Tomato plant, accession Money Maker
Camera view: tilt-top (135 deg); turntable rotation: 270 degrees
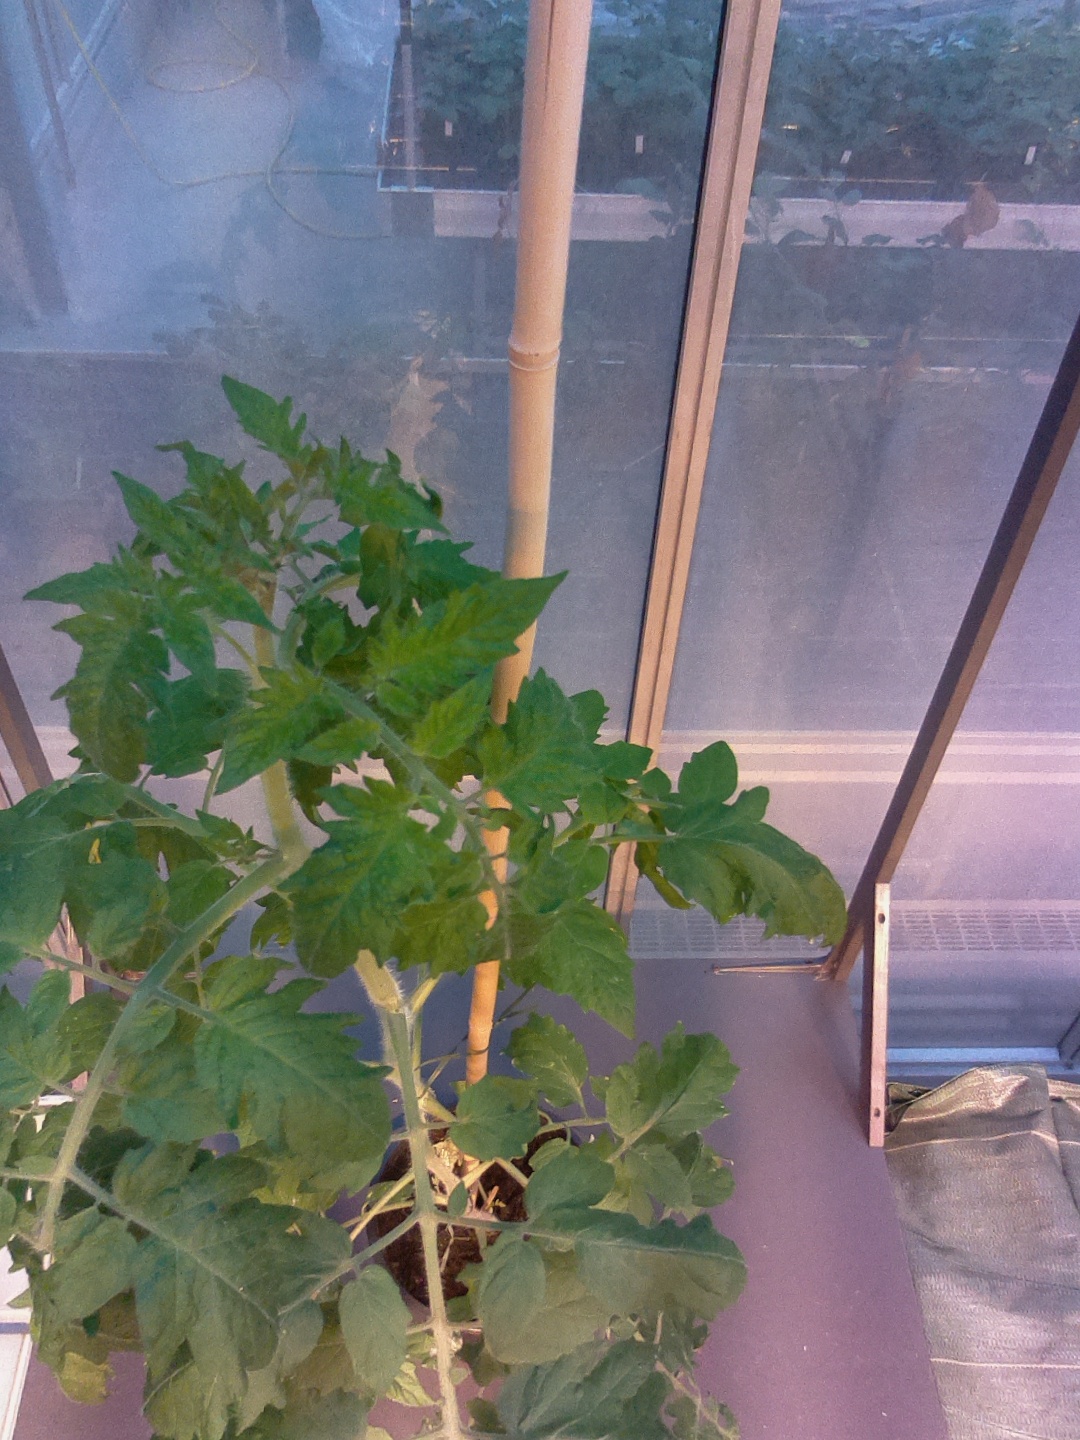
BBCH growth stage 21: 10%-20% Side shoots formed